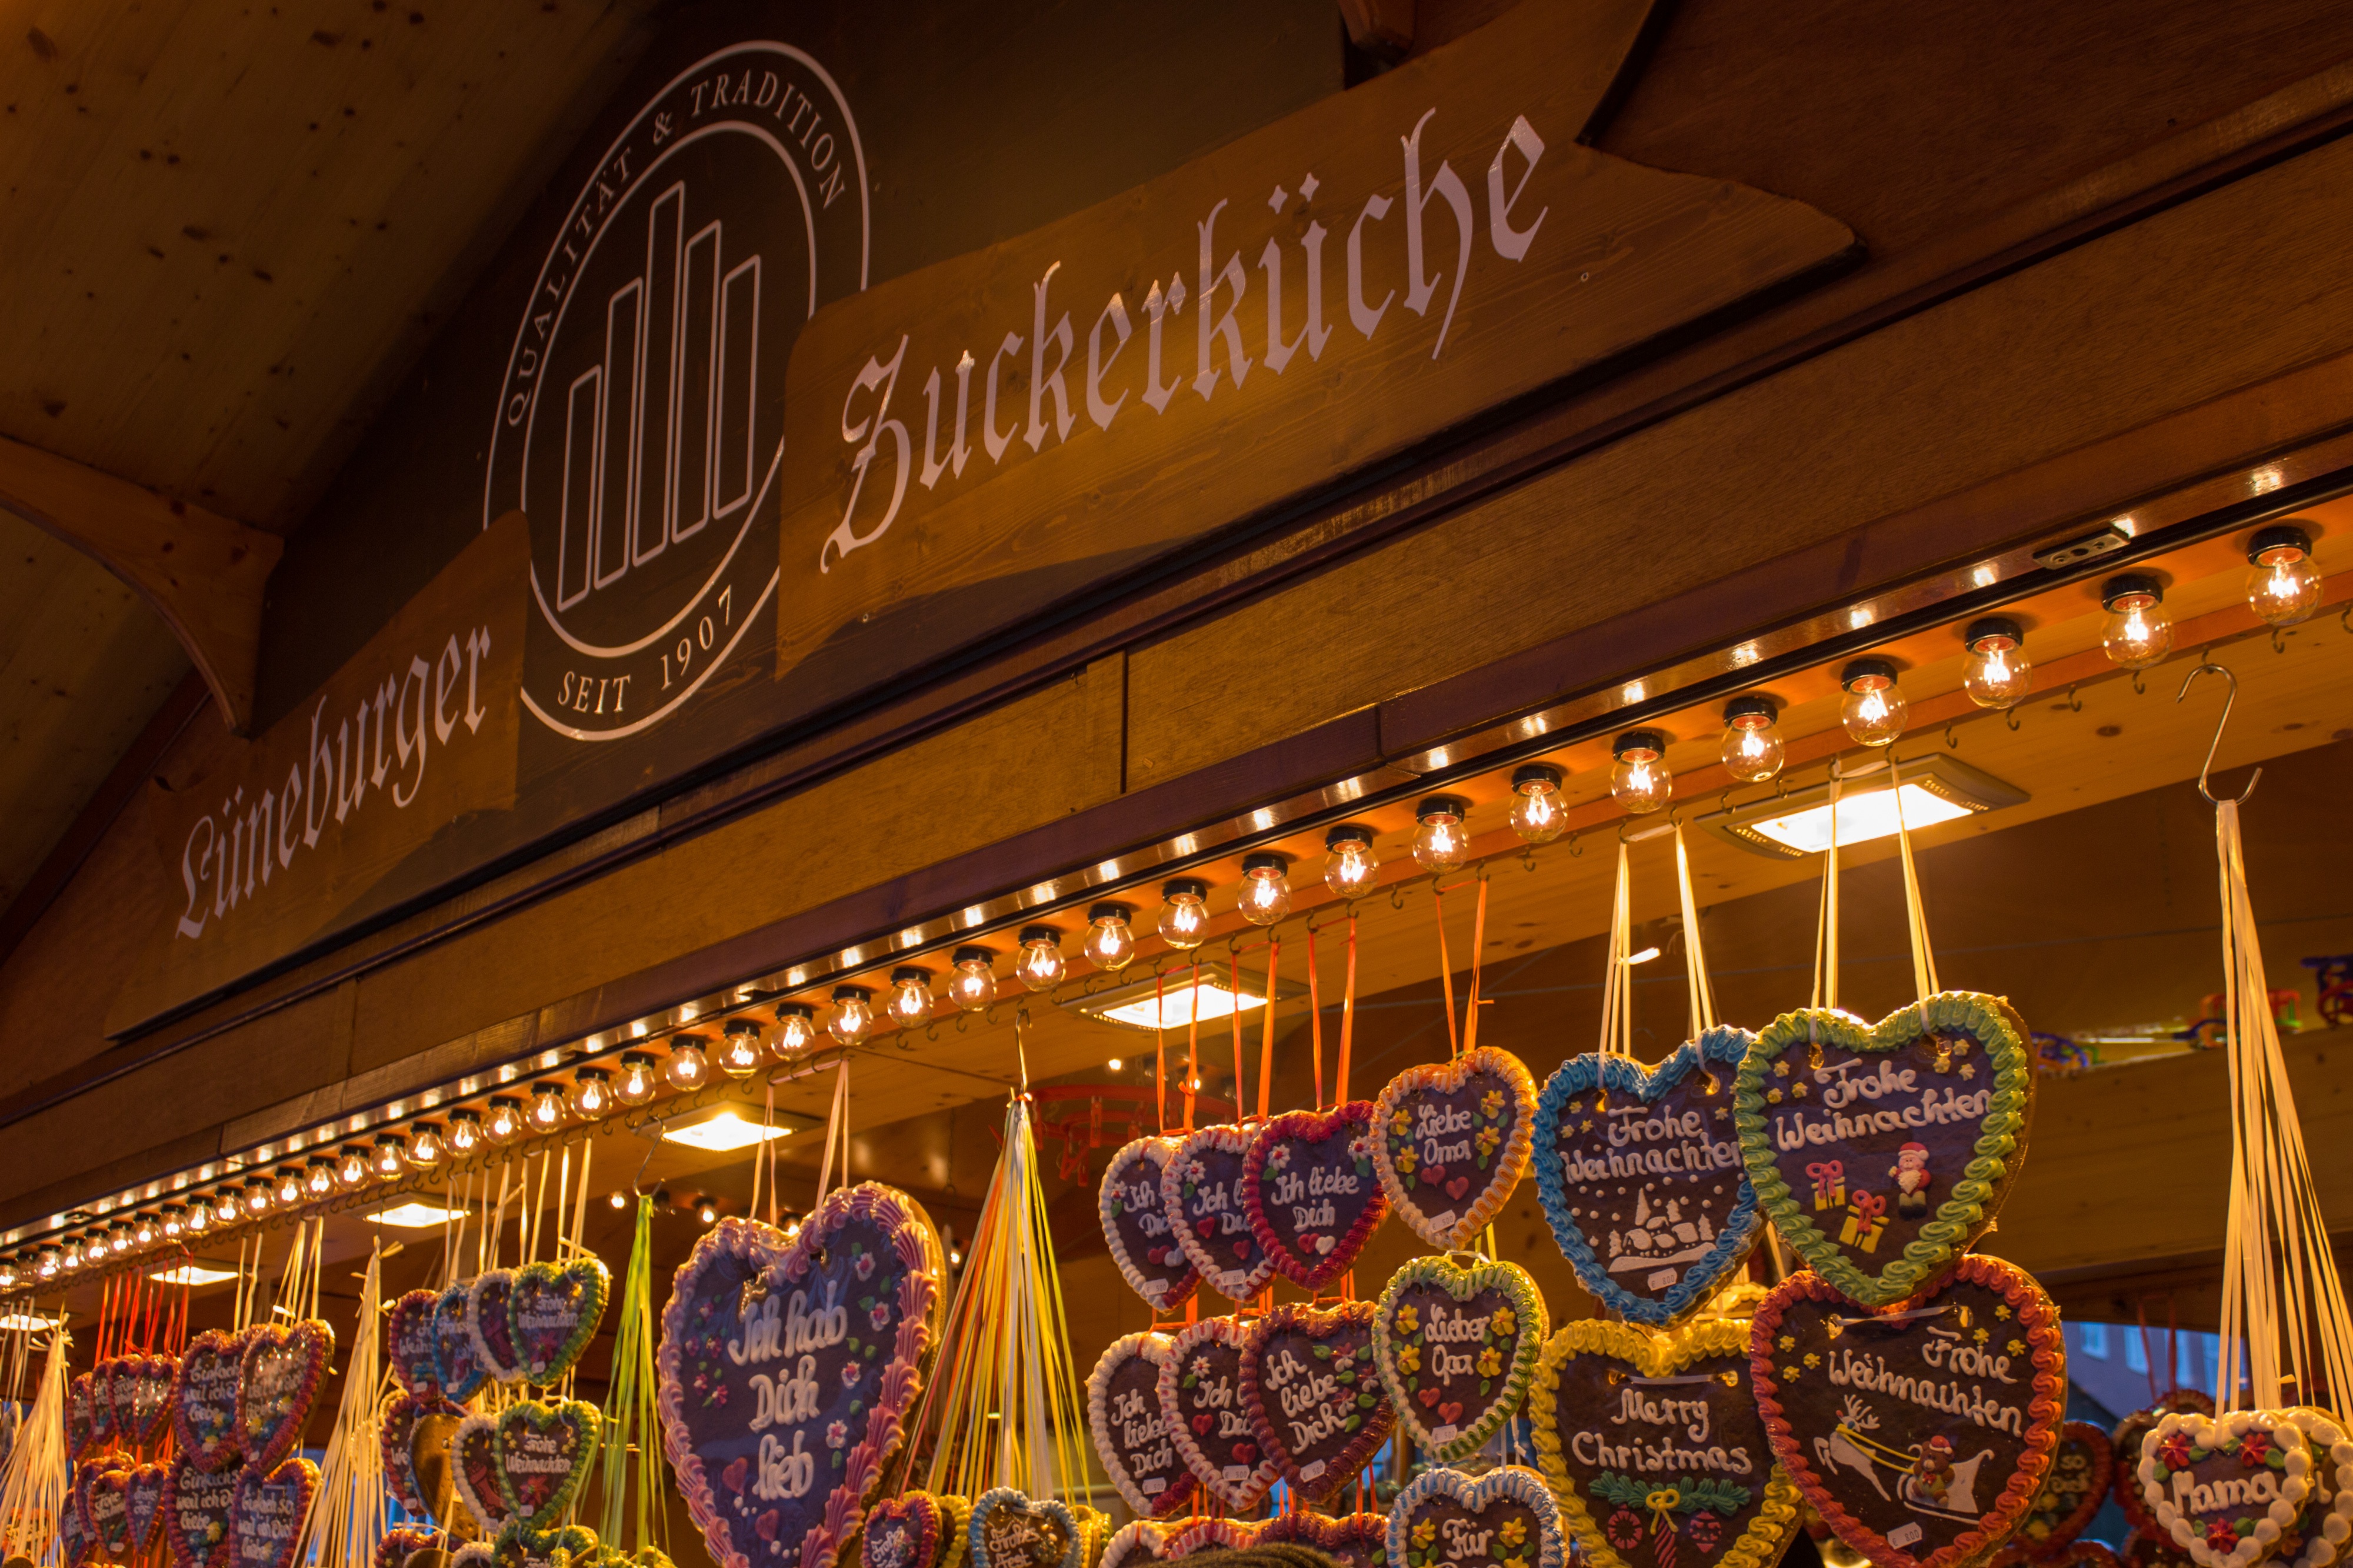
night, market, christmas, lights, stand, stall, christmas market, sales stand, lichterkette, l neburg, gingerbread heart, bude